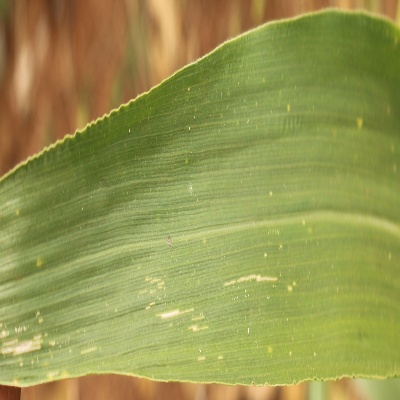
Crop: Maize
Condition: leaf spot